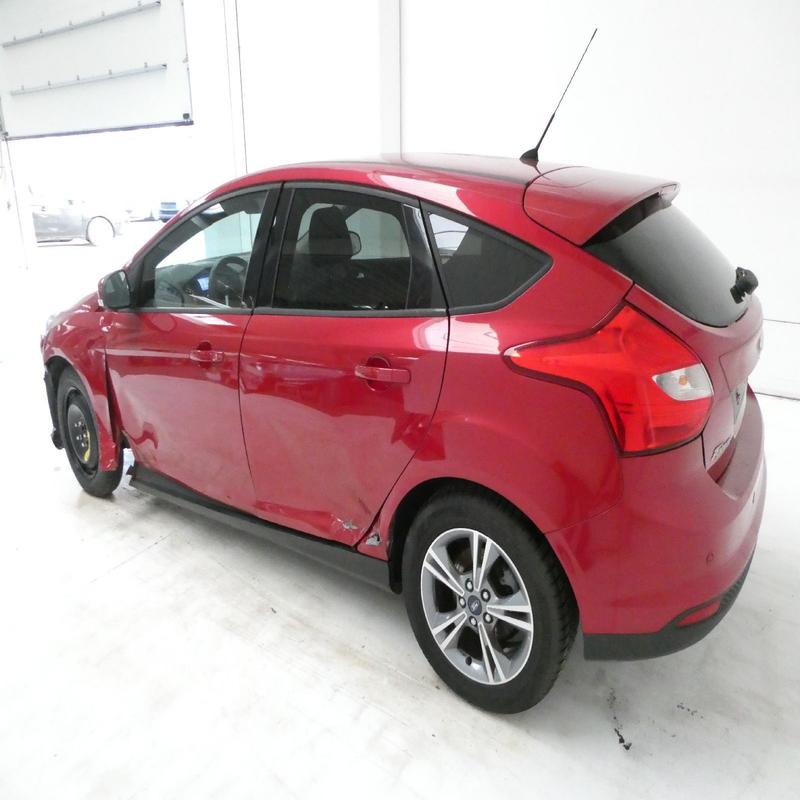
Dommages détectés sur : aile avant gauche, porte avant gauche, porte arrière gauche, aile arrière gauche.
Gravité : majeur